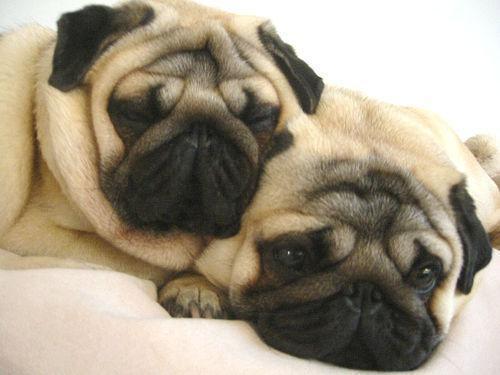
pug